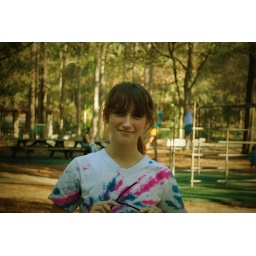
Oh the glory when you ran outside With your shirt tucked in and your shoes untied